Barcelona Esportivo Capela

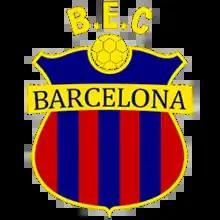

Barcelona Esportivo Capela, commonly referred to as Barcelona Capela or simply Barcelona-SP, is a football club based in the Southern district of Capela do Socorro in São Paulo, Brazil. It competes in the Campeonato Paulista Segunda Divisão, the fourth tier of the São Paulo state football league.